The Voice of Holland

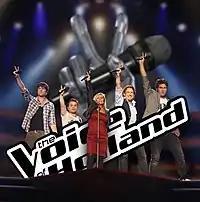
Promotional photograph of the Coaches of season 2 of "The Voice of Holland"

After many audition rounds off screen it's time for the "Blind auditions". In the first televised stage the auditioners sing in front of the official coaches. All coaches will be sitting in a chair that is turned back from the stage. Supposedly the coaches will first judge by the power, clarity, type and uniqueness of the artists singing. If they like what they hear and want to mentor the artist for the next stage, they will push a button that will turn their chair around to face the stage for the first time and see the artist. If more than one chair turns around, the auditioner can pick their coach of choice. If no chair turns around, the auditioning artist's journey on the Voice ends.